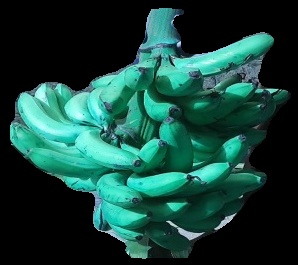
Variety: pachbale
Grade: grade3